Southern Afrotemperate Forest

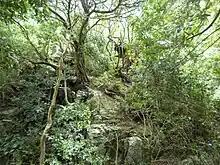
Western Cape Afrotemperate forest growing at Newlands Forest in Cape Town

The thicker, deeper, denser "South-western Cape forests" are dominated by larger afromontane trees. These tall woodlands are typically found in sheltered gorges and mountainous areas in the Western Cape.